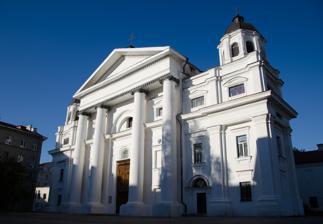
Building: Co-Cathedral of the Assumption of the Virgin and St. Stanislaus, Mogilev
Country: Belarus
Year built: 1765
Church in Mogilev, Belarus Co-Cathedral of the Assumption of the Blessed Virgin and St. Stanislaus Унебаўзяцця Найсвяцейшай Панны Марыі і св. Станіслава Location Mogilev Country Belarus Denomination Roman Catholic Church The Co-Cathedral of the Assumption of the Blessed Virgin and St. Stanislaus ( Belarusian : Унебаўзяцця Найсвяцейшай Панны Марыі і св. Станіслава ) also called Mogilev Cathedral It is a Catholic church in Mogilev , Belarus , which functions as co-cathedral or alternate cathedral of the Archdiocese of Minsk-Mogilev . The cathedral is located at the site was a former convent of the Carmelites. In 1636 the monastery was built a wooden church dedicated to the Assumption of St. Mary. In 1708 a great fire burned the church and its place in the years 1738 to 1752 a stone church, consecrated in 1765 by Bishop of Vilnius Zenkovich was built. On December 25, 1772 Catherine II of Russia announced the establishment of a Catholic diocese of Byelorussia based in Mogilev. Ten years later, the diocese was elevated as archdiocese of Mohilev with jurisdiction over all of Latin rite Catholic parishes in Russia, including Moscow and St. Petersburg. Since 1783 the Carmelite monastery church became the cathedral of the Archdiocese of Mogilev, assuming its current name. In the late eighteenth century, the cathedral was rebuilt with interventions focused mainly facade. In 1956 in the Soviet Union times the cathedral was closed and used to house the headquarters of the Belarusian part of the historical archives of the USSR. In 1960, the file was transferred to Minsk and the old building of the cathedral was transformed into the State Archive of Mogilev region. In early 1990, the cathedral was returned to the diocese, which began a restoration that was completed in 1994 and then became the co-cathedral of the Archdiocese of Minsk-Mogilev. See also Roman Catholicism in Belarus Assumption Cathedral (disambiguation) , other cathedrals dedicated to the Assumption Interior view References